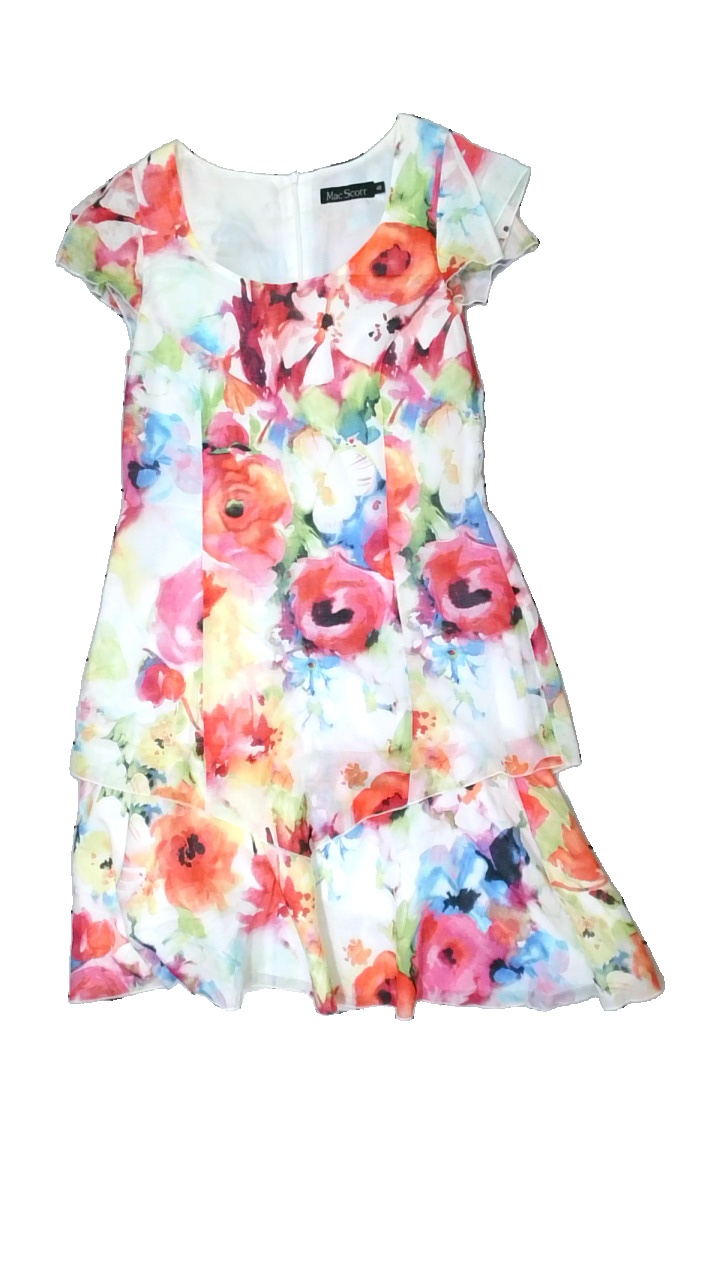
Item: Dress (Ladies)
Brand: Mac Scott
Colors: Multicolor, White, Pink, Red
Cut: Regular
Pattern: Floral print
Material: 68% cott 32% acryl
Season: All
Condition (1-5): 4
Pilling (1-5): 5
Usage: Reuse
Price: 50-100